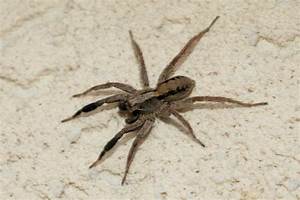
Label: ragno